Royal Hong Kong Auxiliary Air Force

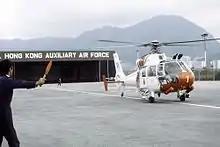
RHKAAF Aérospatiale SA365C1 Dauphin at Kai Tak in 1982

The Royal Hong Kong Auxiliary Air Force (RHKAAF) was a Hong Kong Government department based in Hong Kong. It was formed as an air force in 1949 as part of the Hong Kong Defence Force. In preparation for the transfer of sovereignty from the United Kingdom to the People's Republic of China, the unit was disbanded on 31 March 1993.